P. L. Travers

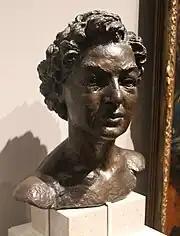
Bust of P. L. Travers, c. 1944, by Gertrude Hermes, National Portrait Gallery, London

Travers never married. Though she had numerous fleeting relationships with men throughout her life, she lived for more than a decade with Madge Burnand. They shared a London flat from 1927 to 1934, then moved to Pound Cottage near Mayfield, East Sussex, where Travers published the first of the "Mary Poppins" books. Their relationship, in the words of one biographer, was "intense", but equally ambiguous.